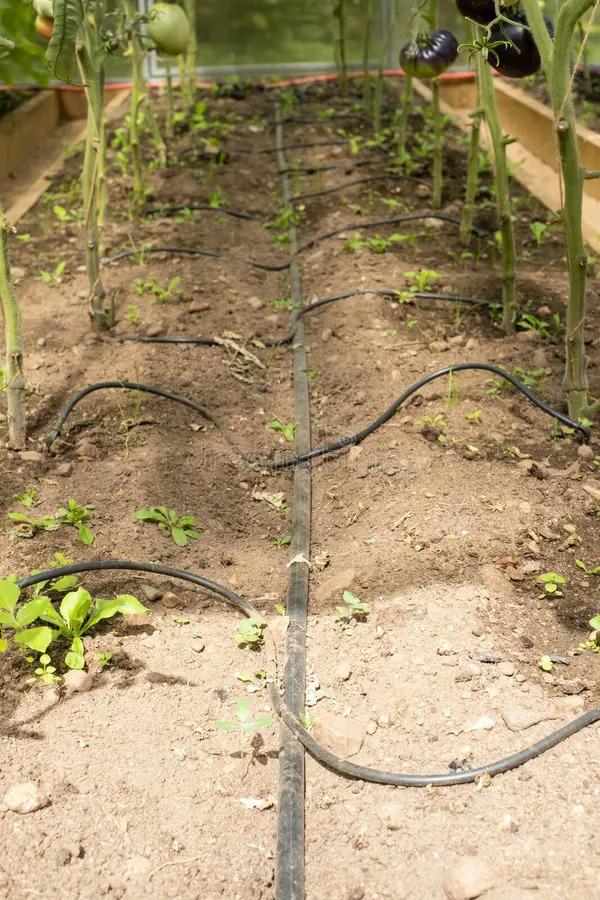
Mifumo ya umwagiliaji wa matone ipo kwenye bustani yenye  udongo wenye unyevunyevu. Miti michache inaonekana ikikua. Mfumo hii unasaidia mimea kupata maji kwa ufanisi.